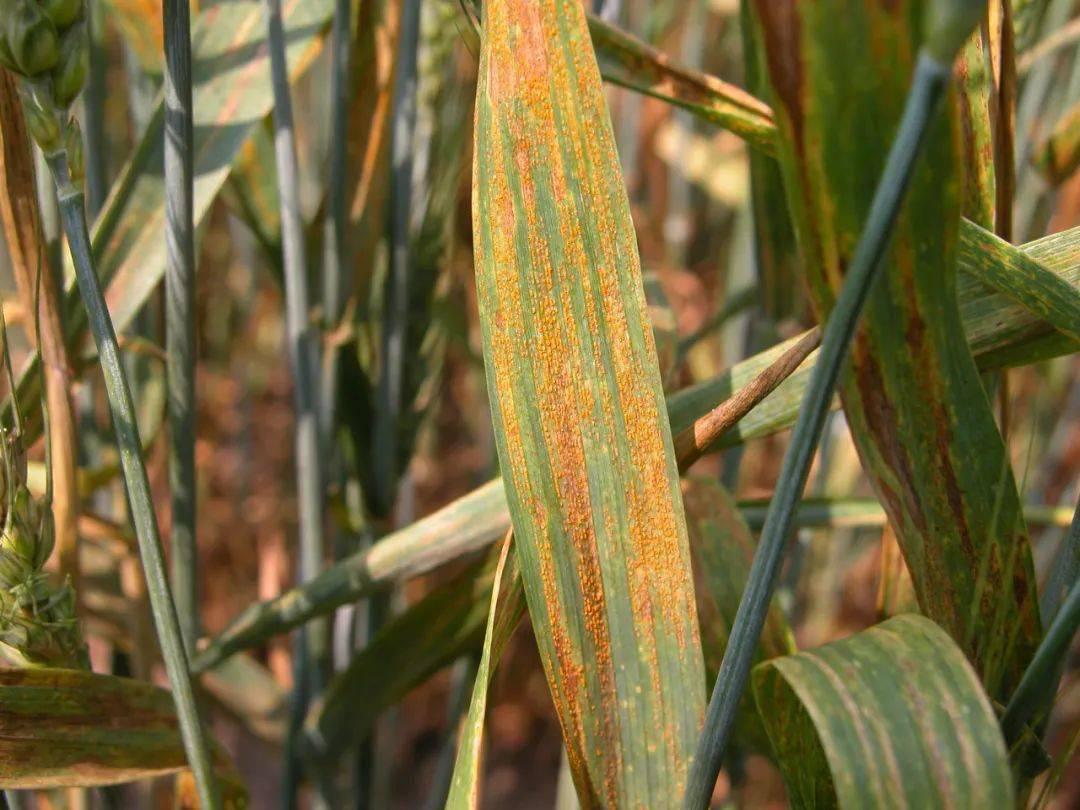
Plant: Wheat
Disease: wheat stripe rust